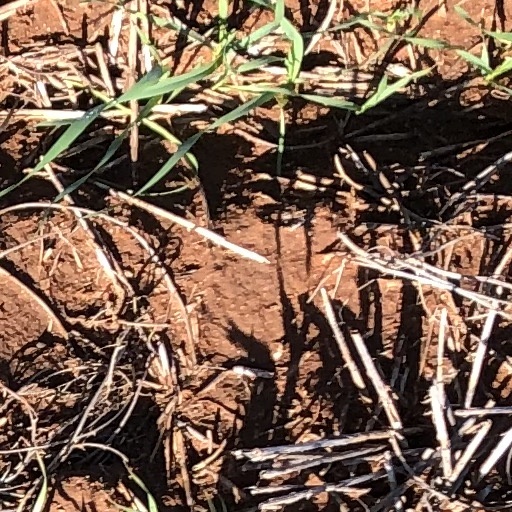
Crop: wheat